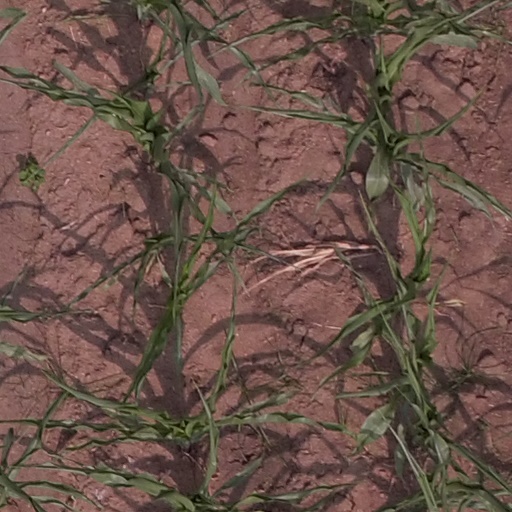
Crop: maize; corn